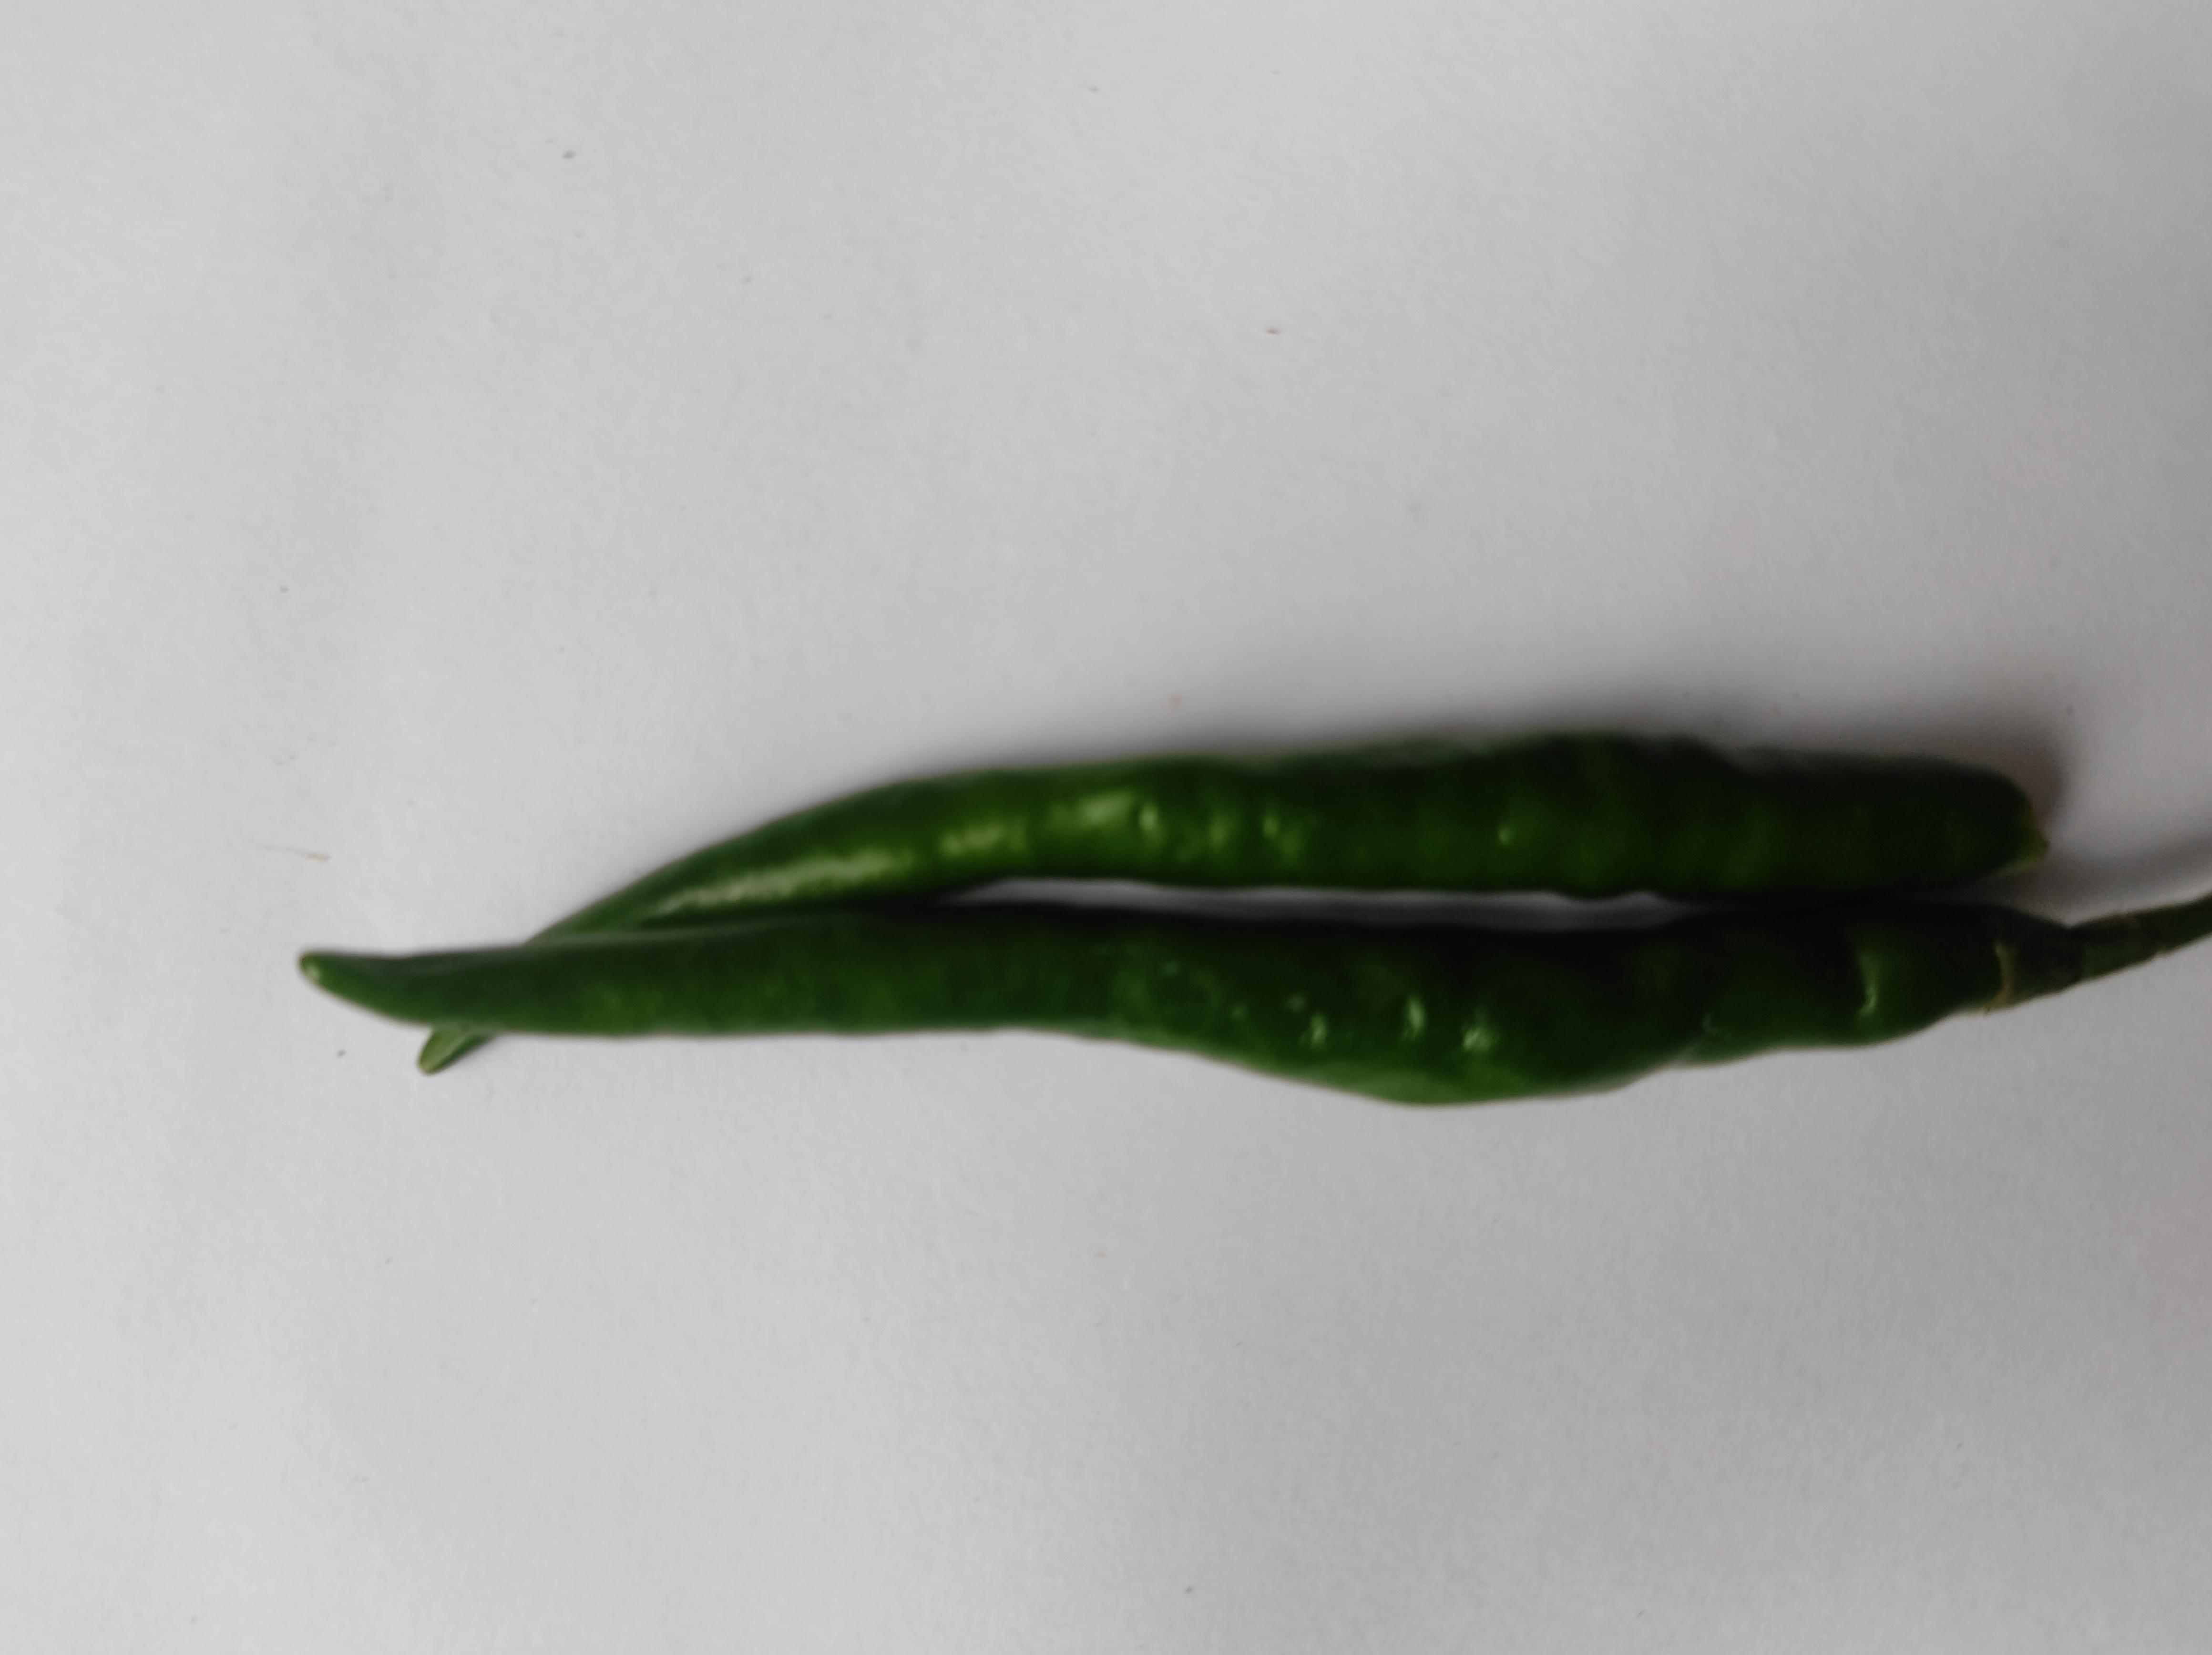
Label: Green Chili